Djerbahood

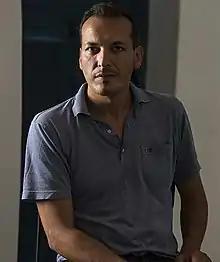
Mehdi Ben Cheikh

According to Mehdi Ben Cheikh, founder of the project and director of Itinerrance de Paris gallery, Djerbahood represents "a unique artistic adventure in the world of urban arts, and an effervescence movement in a developing country".